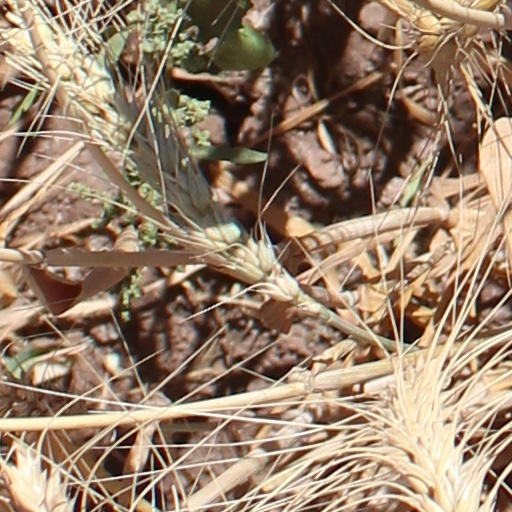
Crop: wheat